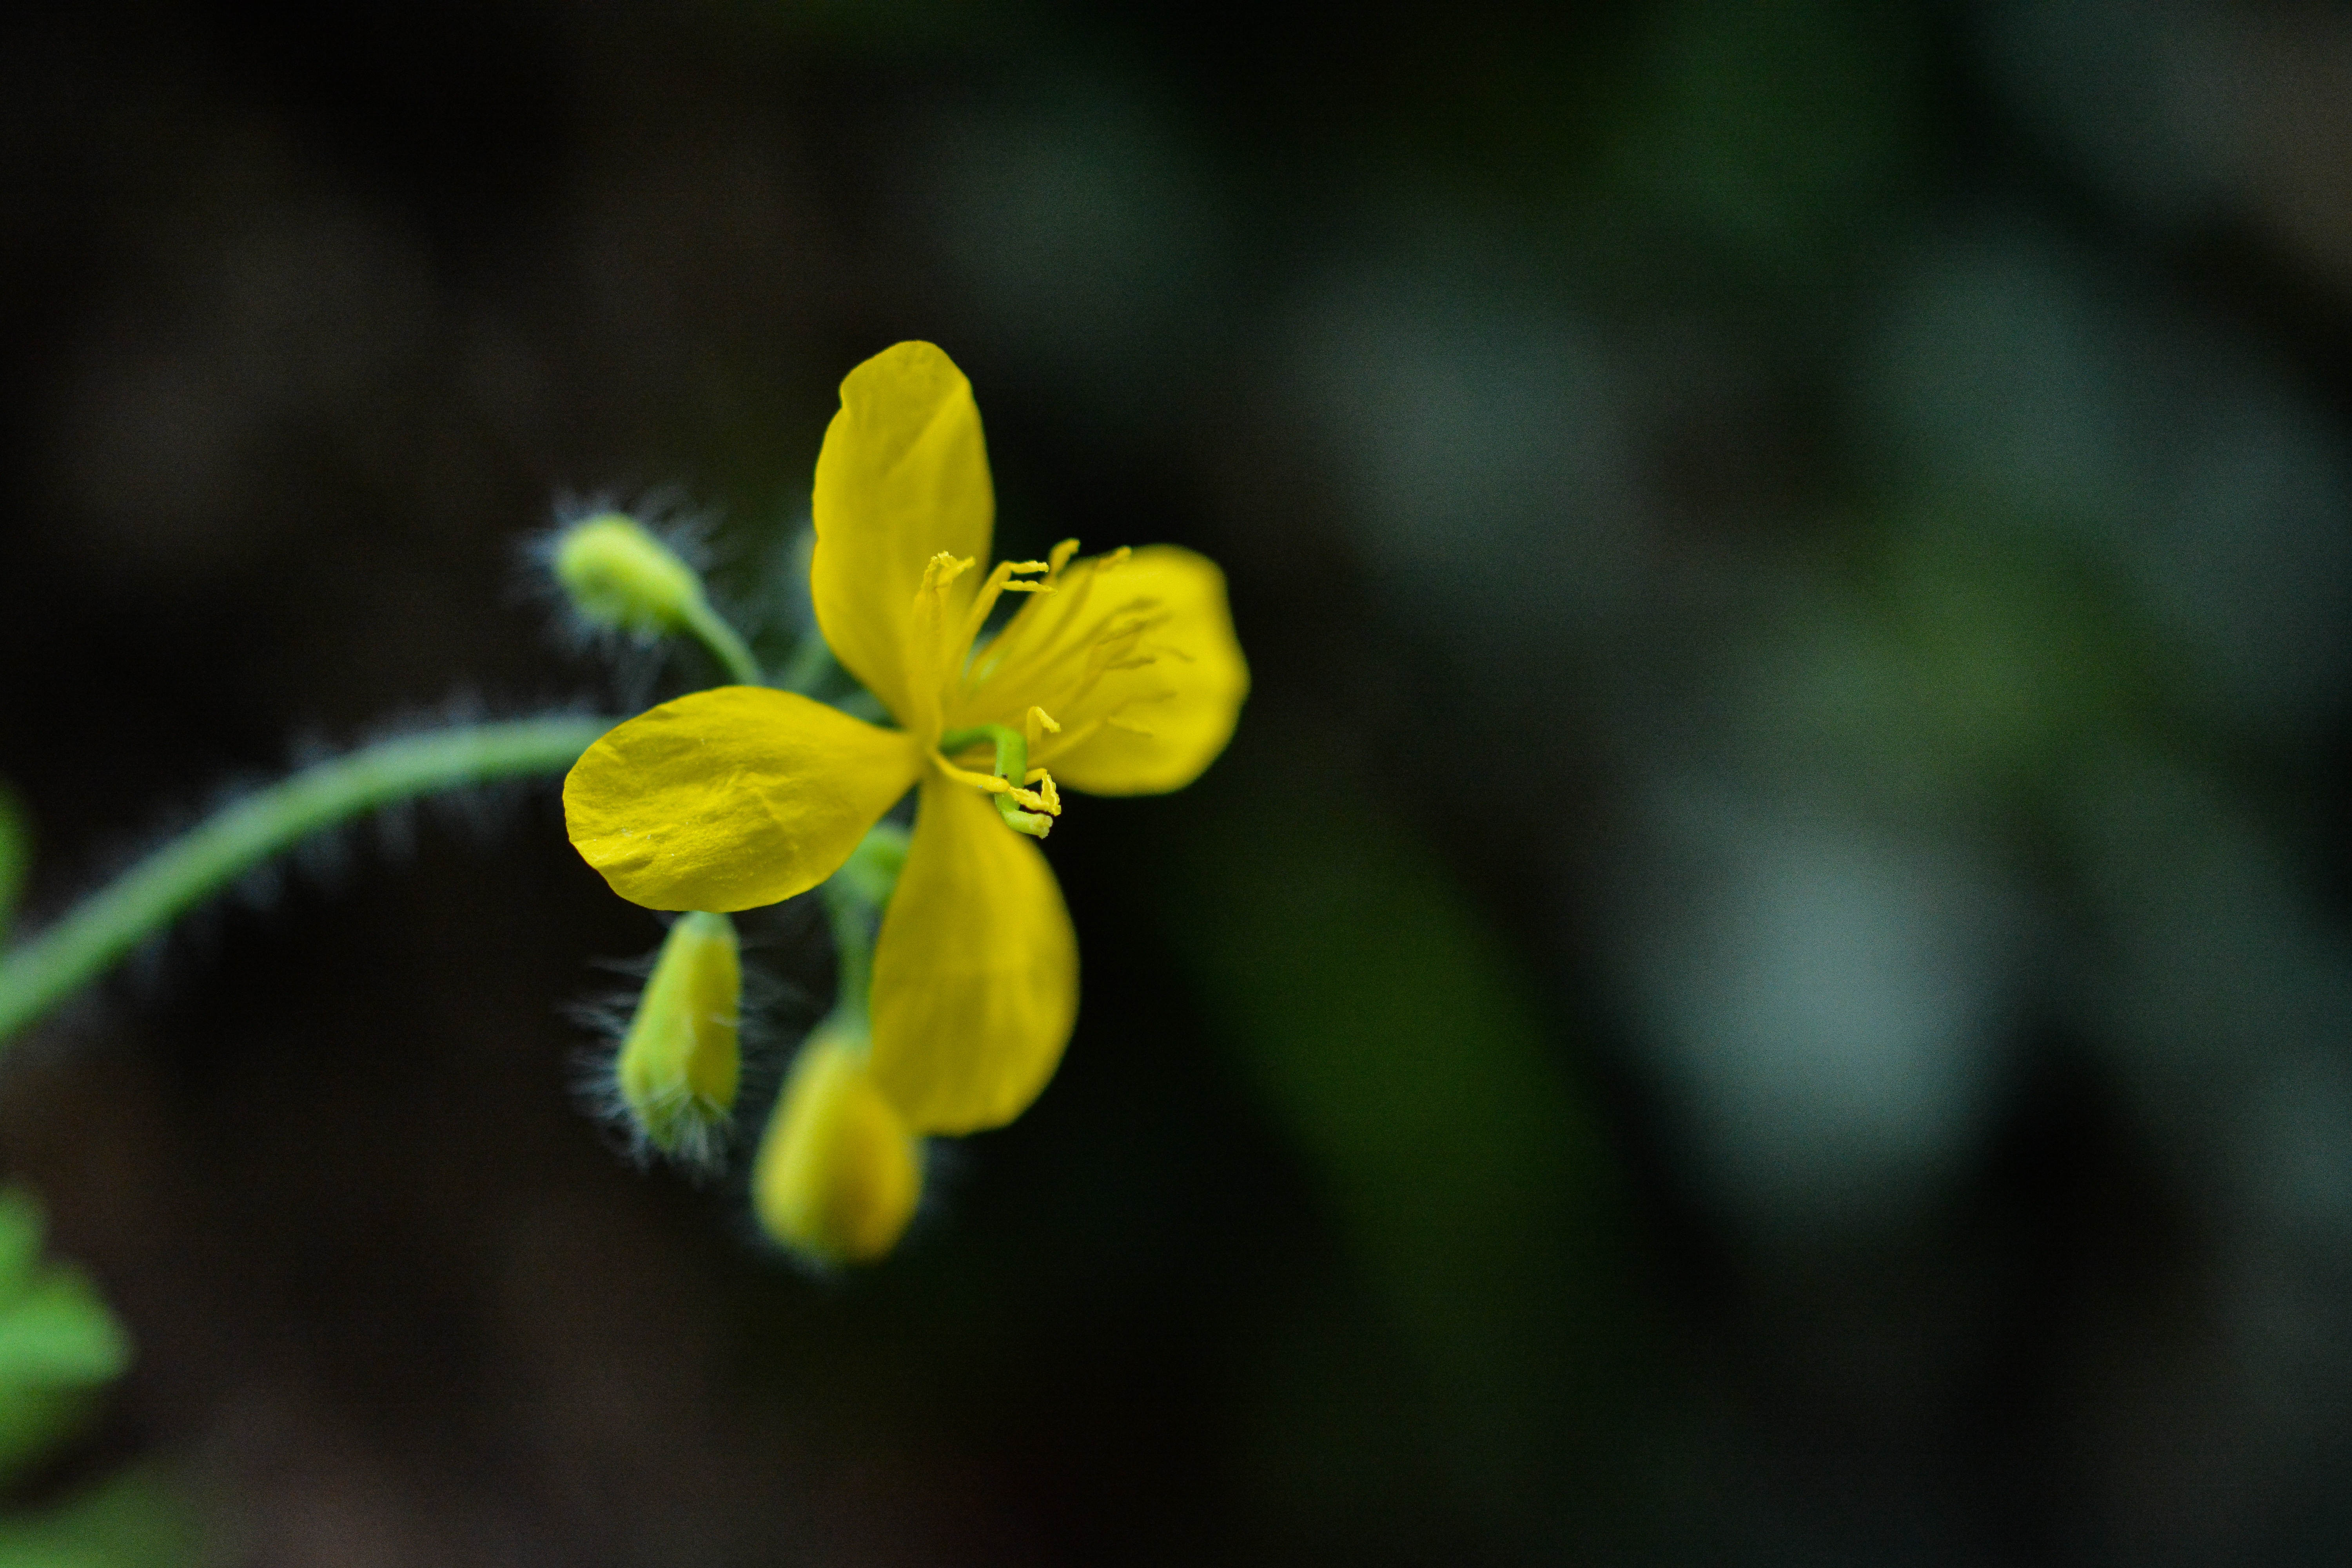
nature, blossom, plant, photography, leaf, flower, petal, green, produce, macro, natural, botany, yellow, garden, flora, wildflower, close up, macro photography, flowering plant, plant stem, land plant